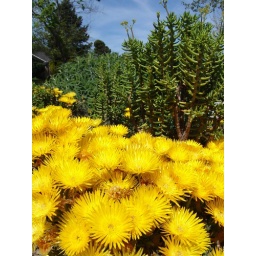
A sample of some of the flowers popping up around our house in April 2007.